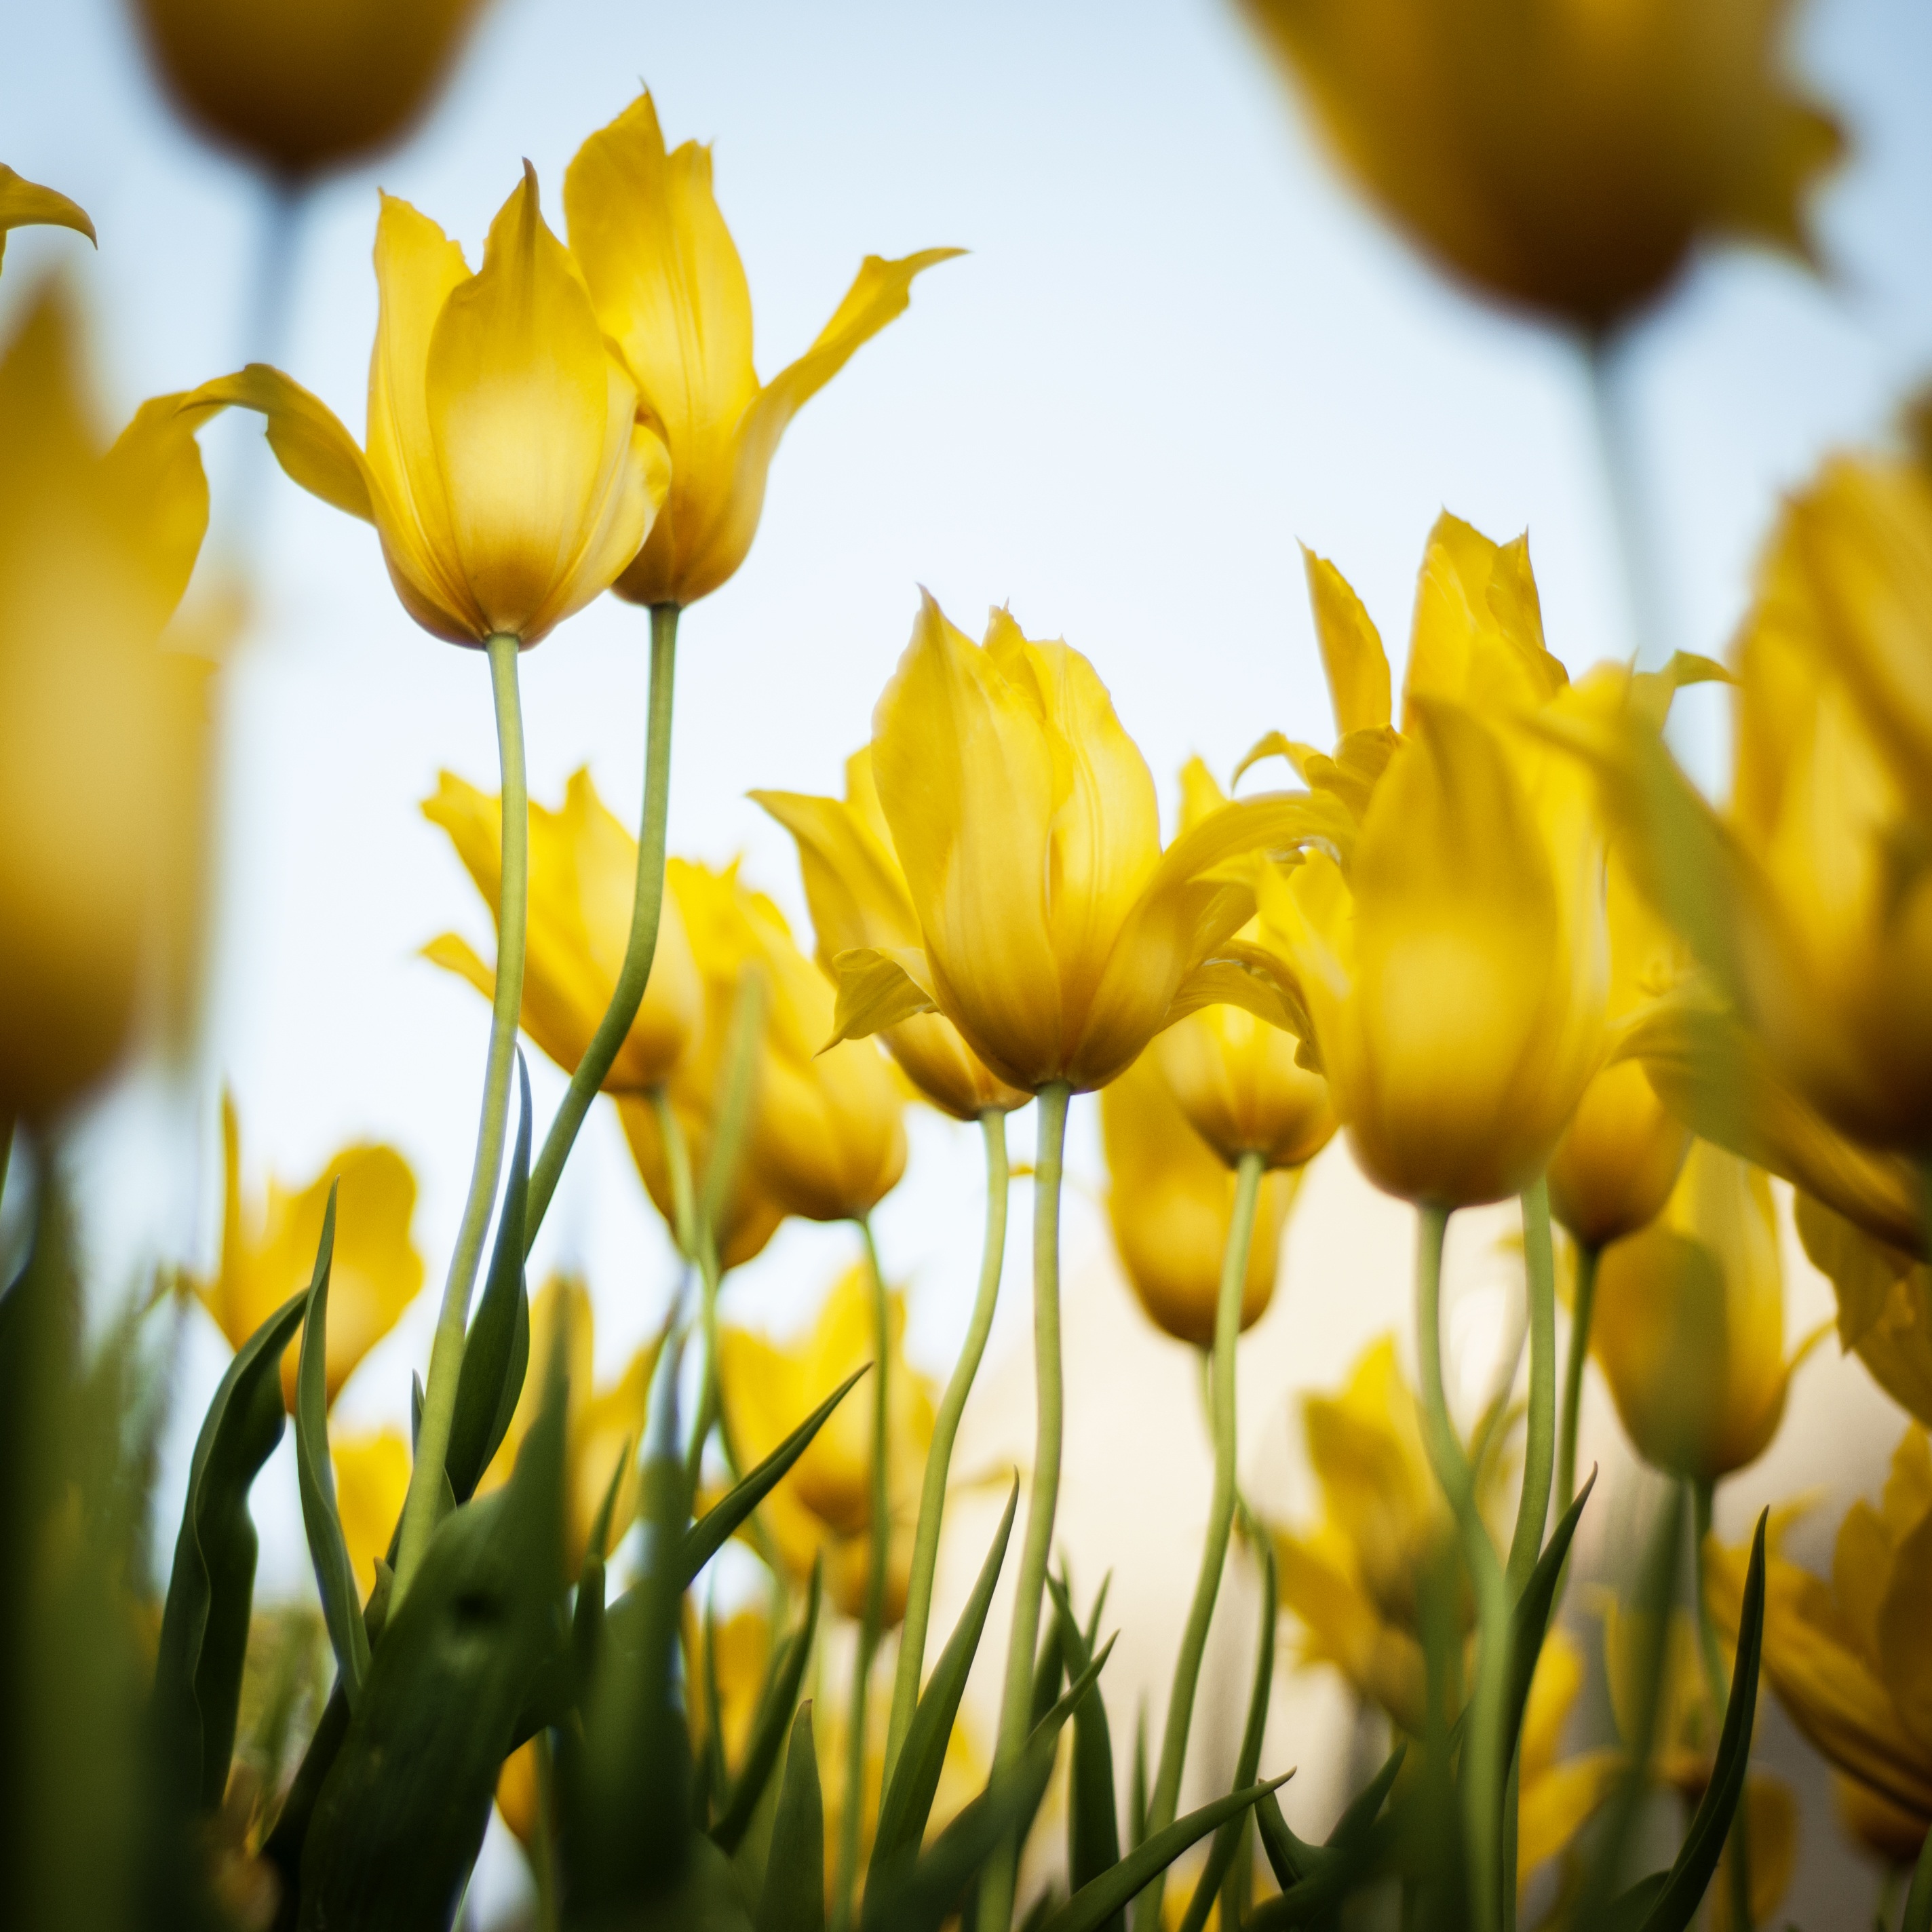
nature, blossom, plant, field, meadow, sunlight, leaf, flower, petal, bloom, floral, tulip, spring, botany, yellow, flora, wildflower, flowers, close up, tulips, macro photography, flowering plant, plant stem, land plant